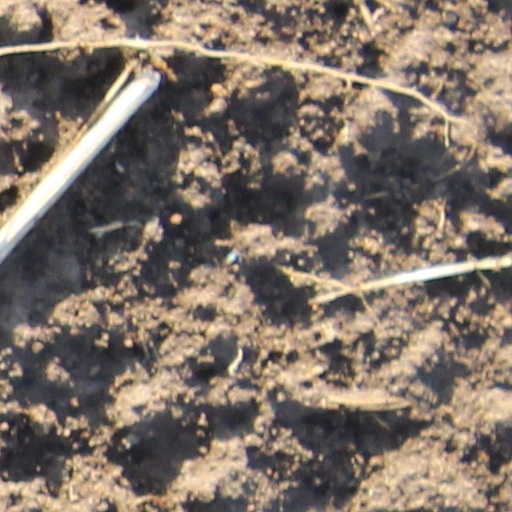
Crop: wheat